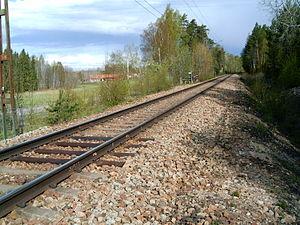
Une voie unique est une voie ferrée constituée d'une seule voie. Les trains y circulant dans les deux sens, cela implique des règles spécifiques de gestion de trafic pour que la sécurité y soit assurée, le principal risque étant la collision frontale de deux trains.